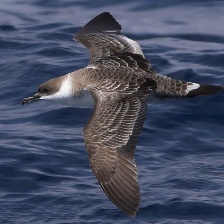
Species: BLACK VENTED SHEARWATER
Scientific name: PUFFINUS OPISTHOMELA